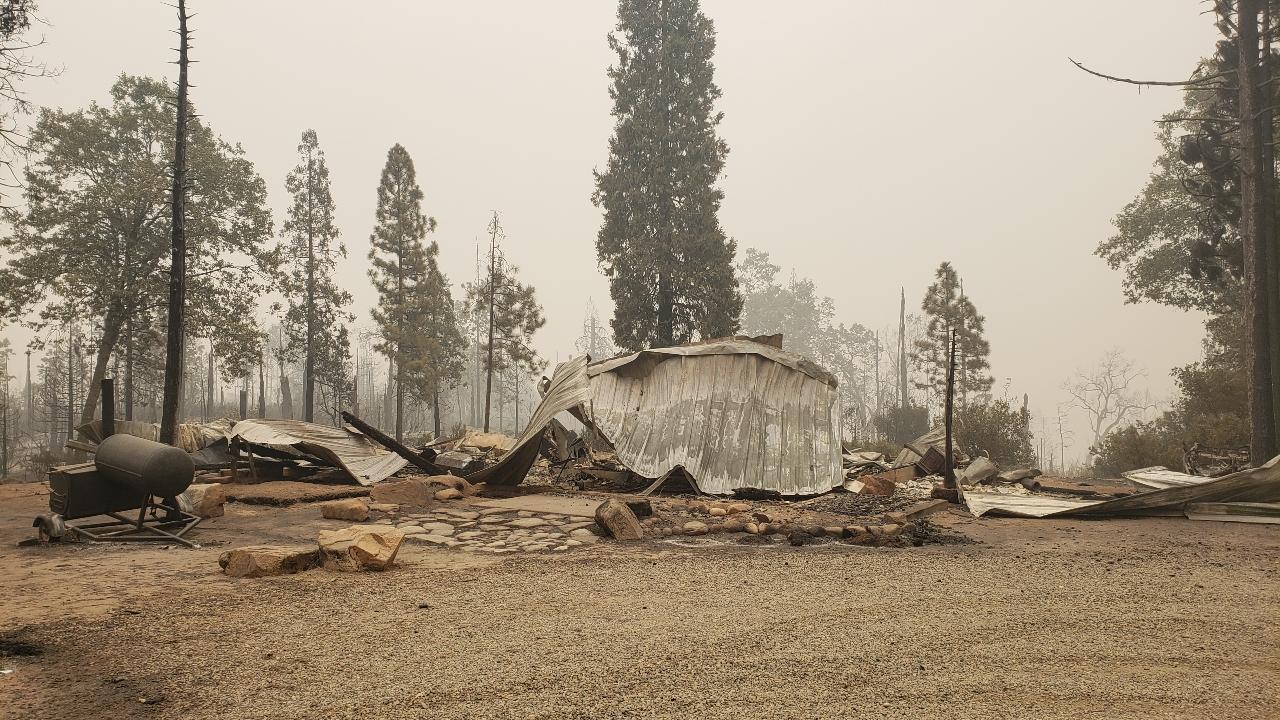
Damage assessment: destroyed